Just Super

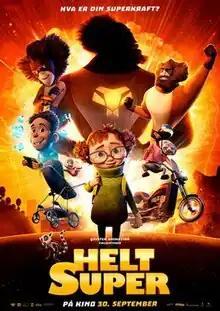
Release poster

Just Super is a 2022 Norwegian computer-animated superhero film directed by Rasmus A. Sivertsen and produced by Qvisten Animation. It follows Hedvig, an 11-year-old gamer who is tasked with taking over the role of a superhero, Super Lion, from her father.